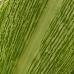
Crop: Maize
Condition: stripe-d